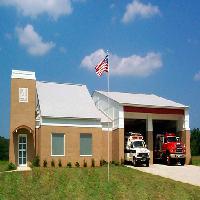
Weather: sun or clear